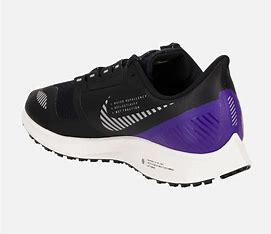
Brand: Nike
Model: Pegasus 41